Padilla, Bolivia

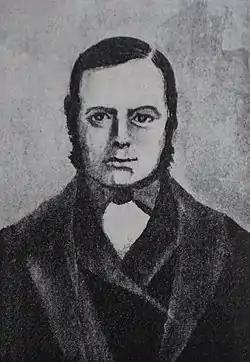
Photo of Manuael Ascencio Padilla after whom the town was renamed.

Padilla was established on June 23, 1583. Along with Tomina, Padilla was originally established as a fort against eastern Indian warriors, the Chiriguanos (Guaraní). Captain Don Miguel Martinez established the town in 1583 under the name of San Miguel de La Laguna. After it was destroyed by the Chiriguanos, the town was re-established by the Spanish Captain Melchor de Rodas who renamed it San Juan de Rodas. However, it soon reverted to La Laguna. It then played a strategic role containing invasions by the indigenous Chiriguanos. The town eventually became the seat of the military, civil authority and ecclesiastical leadership, becoming the capital of the Tomina Province.